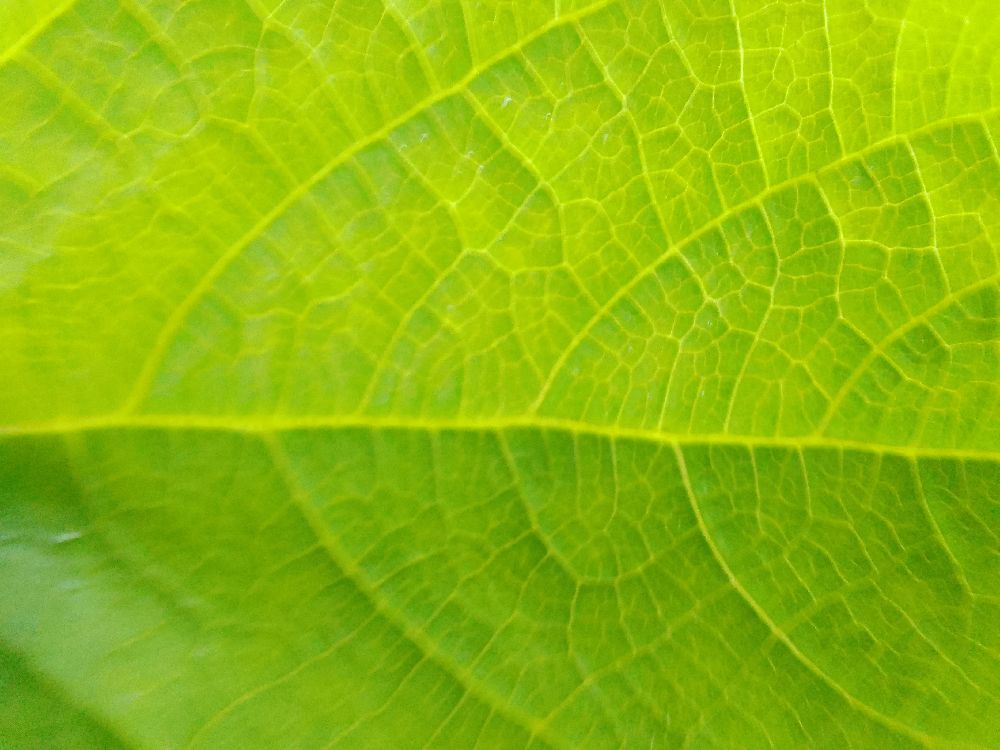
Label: healthy